Ringerike GP

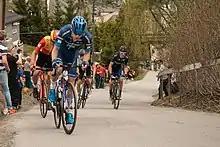
The race in 2018

Ringerike Grand Prix is a road bicycle race held annually near Hønefoss, in the region of Ringerike, Norway. The race was created in 1975 as the Fossen Grand Prix, and was ranked 2.2 on the UCI Europe Tour between 2005 and 2010. In 2011 it turned into a one-day race (not UCI race) while Tour of Norway, held in the whole eastern Norway, replaced it on the calendar. In 2013 the race came back on the UCI Europe Tour as a race ranked 1.2.